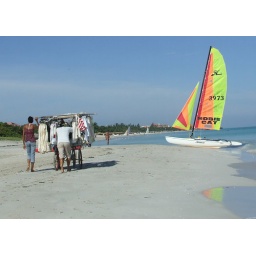
I'm not a sand person but this was the best beach I've seen in the Carribean.